Lucio Fernandez

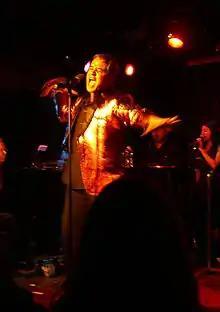
Fernandez performing in his autobiographical show, "Lucio ... Less Cuban Than Ever"

After graduating Fernandez began auditioning, sending out hundreds of photos and résumés every week, while simultaneously taking classes for singing, acting and dancing. He eventually began to get responses, and joined the Screen Actors Guild, Actors' Equity Association and the American Federation of Television and Radio Artists, with whom he did television and radio acting, including TV commercials and small roles in movies and soap operas. From 1985 to 1997, he toured nationally and internationally with productions of shows such as "West Side Story", "Jesus Christ Superstar", "A Chorus Line" and "Guys and Dolls", working alongside performers such as Marc Anthony, Shirley MacLaine and Gene Kelly, and with directors and choreographers such as Jerome Robbins, Jerry Zaks, Michael Peters. In the course of his touring he traveled as far as Ecuador and Mexico City.